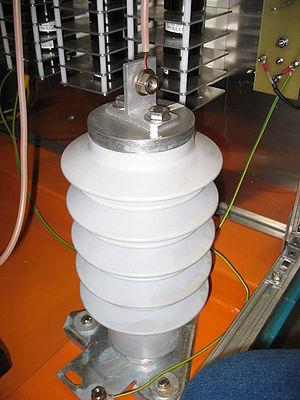
La tension transitoire de rétablissement est la tension électrique qui se rétablit aux bornes d'un appareillage électrique lorsqu'il interrompt un courant alternatif.
Une varistance est une résistance électrique très fortement non linéaire, utilisée aujourd'hui principalement pour faire des parafoudres.